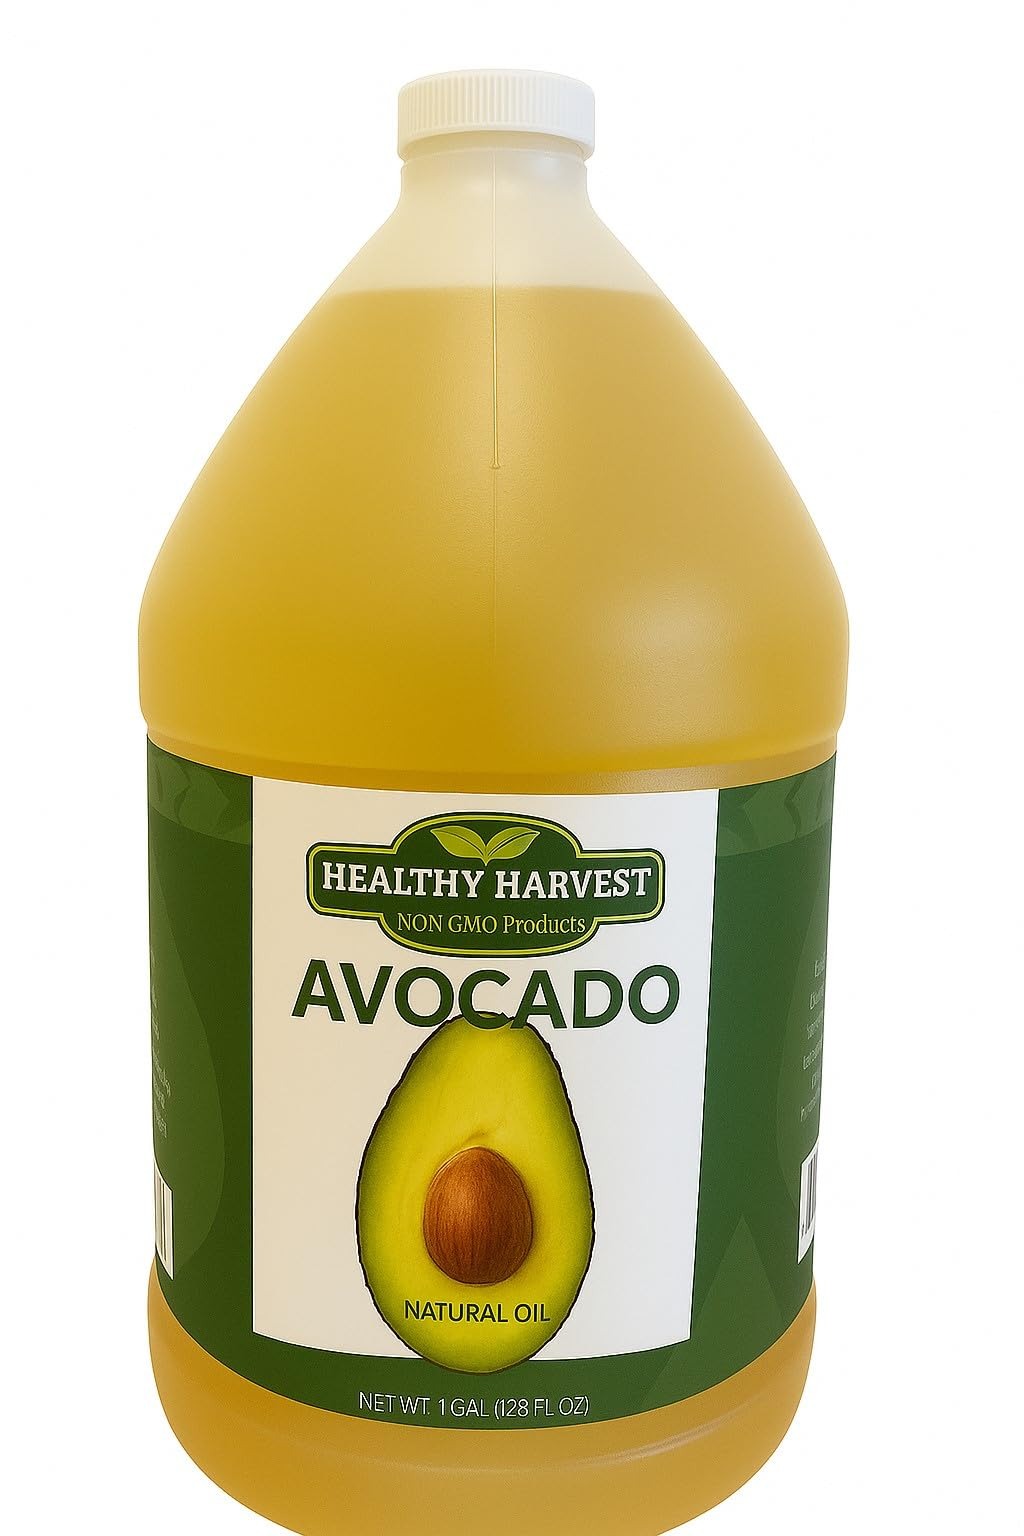
Item Name: Healthy Harvest Non-GMO Avocado Oil - Great for Sauces And, Cooking, Frying and More - Nutritious And Rich With Antioxidants (1 gallon)
Bullet Point 1: NATURAL AVOCADO OIL - Bring the best of nature to your table, with our Non-GMO healthy cooking oil, created without chemicals, hydrogenation or other damaging processing. The approximate smoke point of our Avocado oil is 500 degrees.
Bullet Point 2: FARM FRESH - Traceable to farm of origin, our Avocado Oil is naturally processed, using physical refining methods that ensure inherent, natural antioxidants, Omega-3 fatty acids and Vitamin E are retained. NO TRANS-FATS - Enjoy flavorful meals without harmful impacts to your heart, blood sugar and overall health with this healthy cooking oil - in fact, Avocado Oil can even help reduce your cholesterol.
Bullet Point 3: LONGER SHELF-LIFE - Our Non-GMO Avocado Oil has a longer shelf-life, extended fryer-life and increased flavor stability, due to our superior processing methods.
Bullet Point 4: FOOD WITH INTEGRITY - Healthy Harvest aims to connect responsible eaters with responsible farmers, with sustainability at the heart of everything we do. This is what we call, food with integrity!
Bullet Point 5: AMAZING FLAVOR – An amazing smooth flavor that enhances other foods and salads
Product Description: Bring the best of nature to your table, with this non-GMO healthy cooking oil, created without chemicals, hydrogenation or other damaging processing. <Br><br>Traceable to farm of origin, our non-GMO Avocado Oil is naturally processed, using physical refining methods that ensure inherent, natural antioxidants, omega-3 fatty acids and vitamin e are retained. <Br><br> Now, this is "farm to table"! Enrich your cooking, baking, frying and other culinary endeavors with our non-GMO healthy cooking oil. <Br><br> With no trans-fats, our Avocado Oil lets you enjoy flavorful meals without harmful impacts to your heart, blood sugar and overall health. In fact, our non-GMO Avocado Oil can even help reduce bad cholesterol levels. <Br><br>Healthy harvest non-GMO Avocado Oil has a longer shelf-life, extended fryer-life and increased flavor stability. This means less waste, more taste. How do we do it? With the highest-quality crops, farming practices and natural processing methods, we've earned an industry reputation for providing the safest, tastiest, naturally processed non-GMO products out there. <Br><br> Started by a Colorado farming family, healthy harvest was built based on years of experience in sustainable agriculture. We continue to work closely with family farmers and utilize sophisticated refining methods, to ensure our products are created humanely, ethically. <Br><br> Get to a "natural" with our natural non-GMO products.
Value: 128.0
Unit: Fl Oz

Price: 55.99